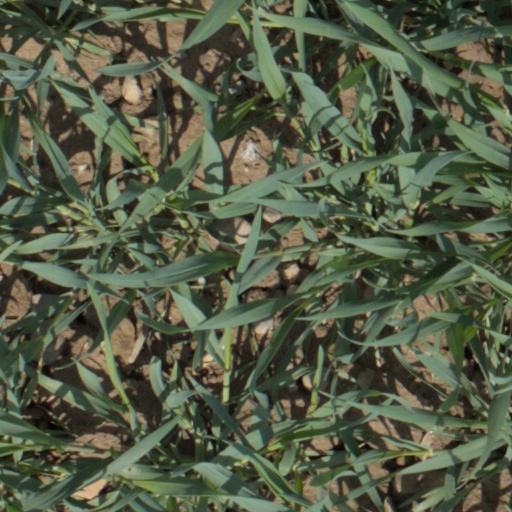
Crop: wheat